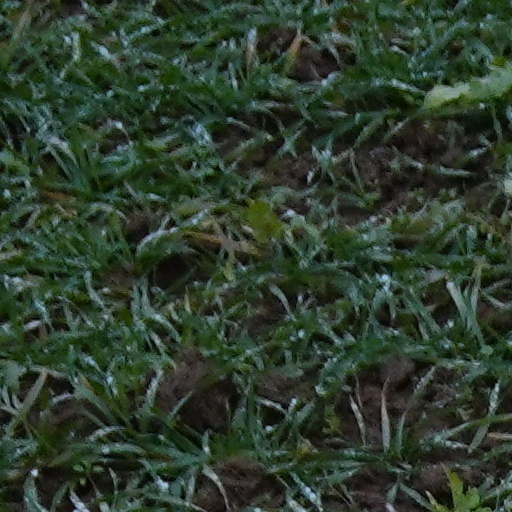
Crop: wheat